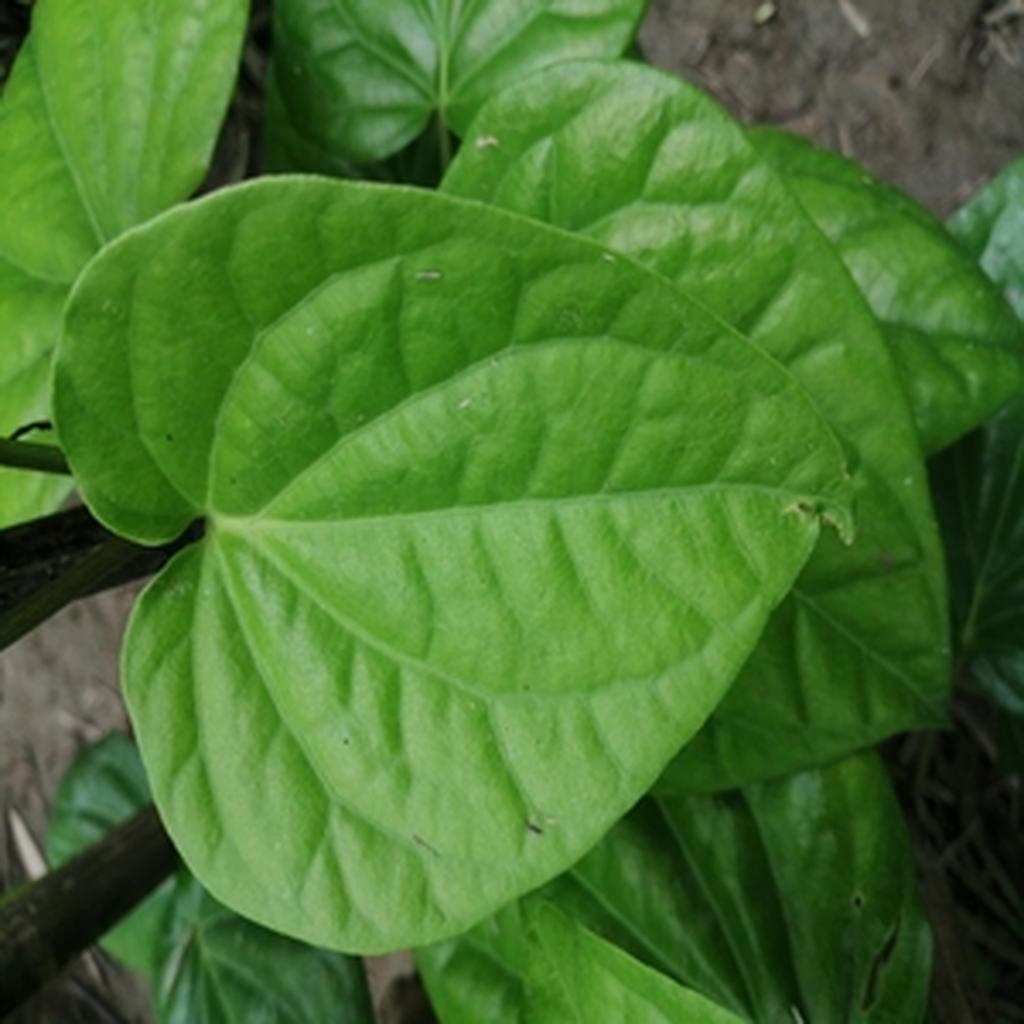
Label: Healthy_Leaf